Reidsville, North Carolina

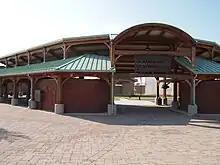
Market Square

Reidsville is located in east-central Rockingham County. The Southern Railroad passes through the center of the city from north to south. However, the town has not had a functional train station since 1988.